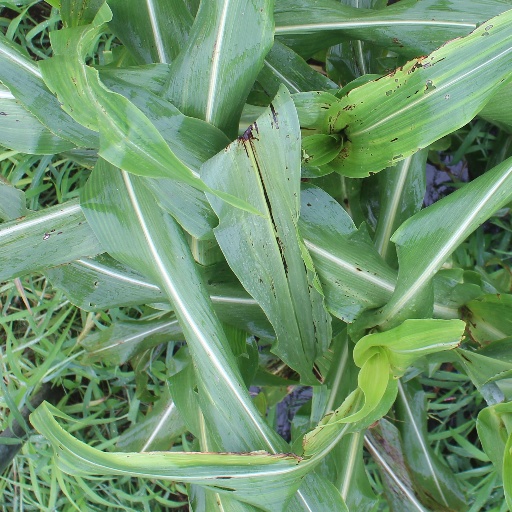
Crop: sorghum